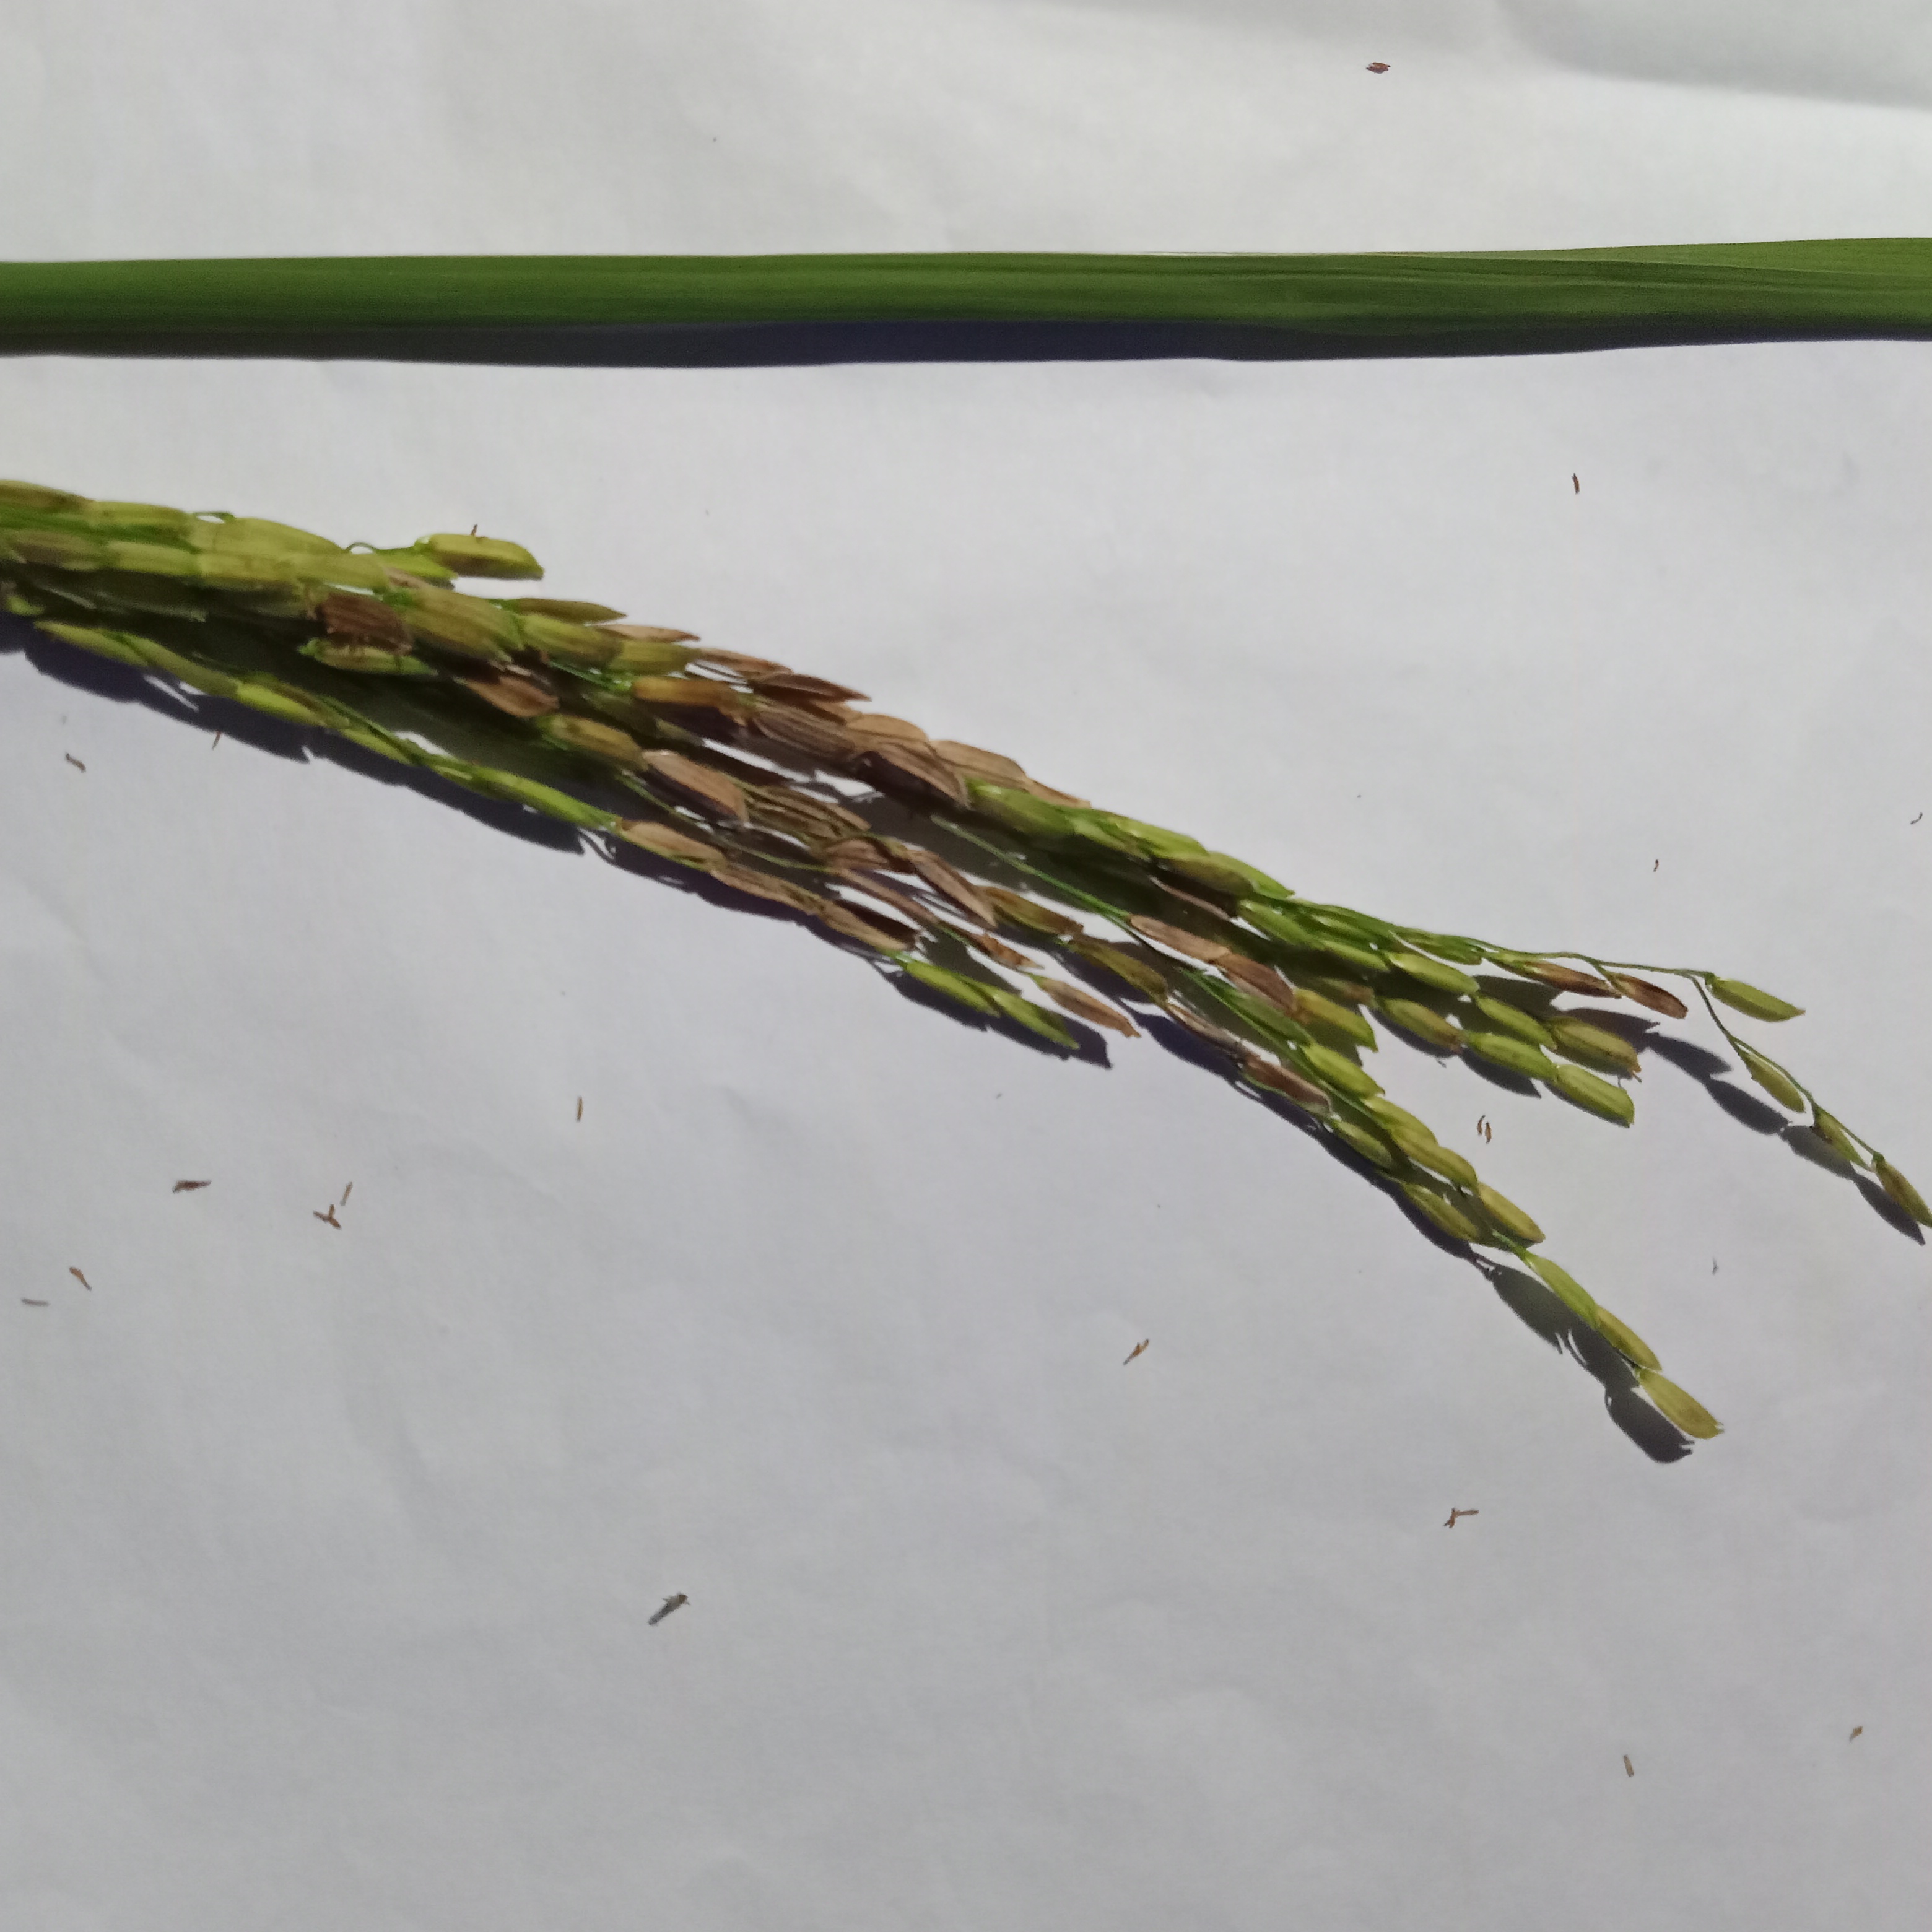
Nhãn: Bệnh Đạo ôn lá và cổ bông (Rice leaf and neck blast)